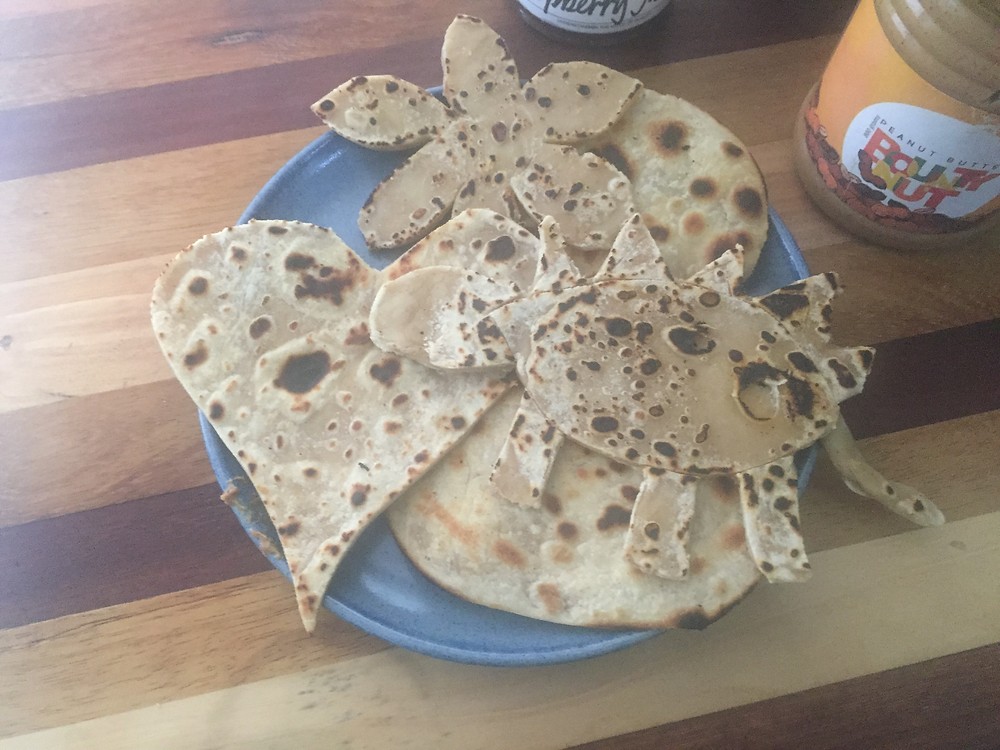
Dish: chapati